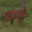
Label: deer